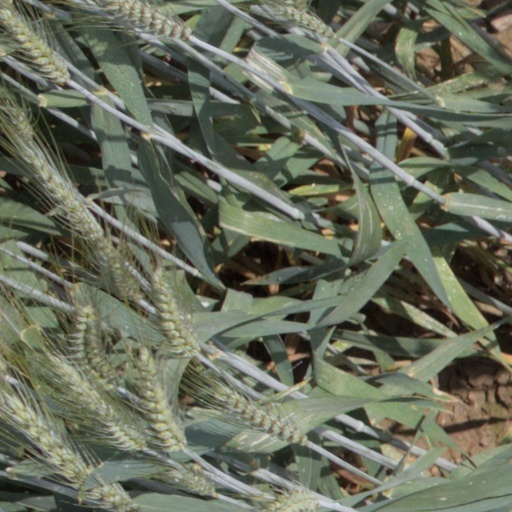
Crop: wheat